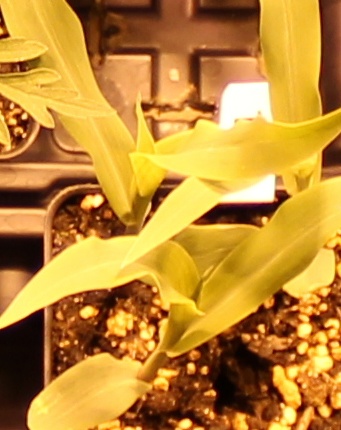
Label: Corn